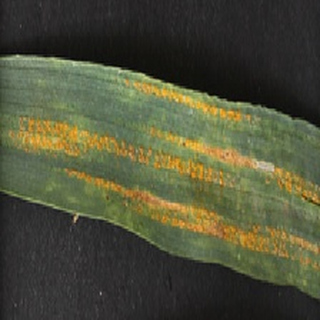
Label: wheat_yellow_rust